Maria Theresa van Thielen

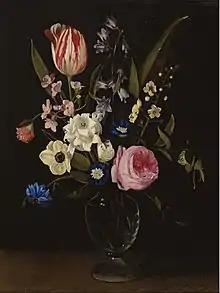
"Still life with flowers in a glass vase on a ledge"

Maria Theresia van Thielen (7 March 1640 – 11 February 1706) was a Flemish Baroque painter. She is known for several flower pieces and outdoor still lifes painted in the style of her father Jan Philip van Thielen.